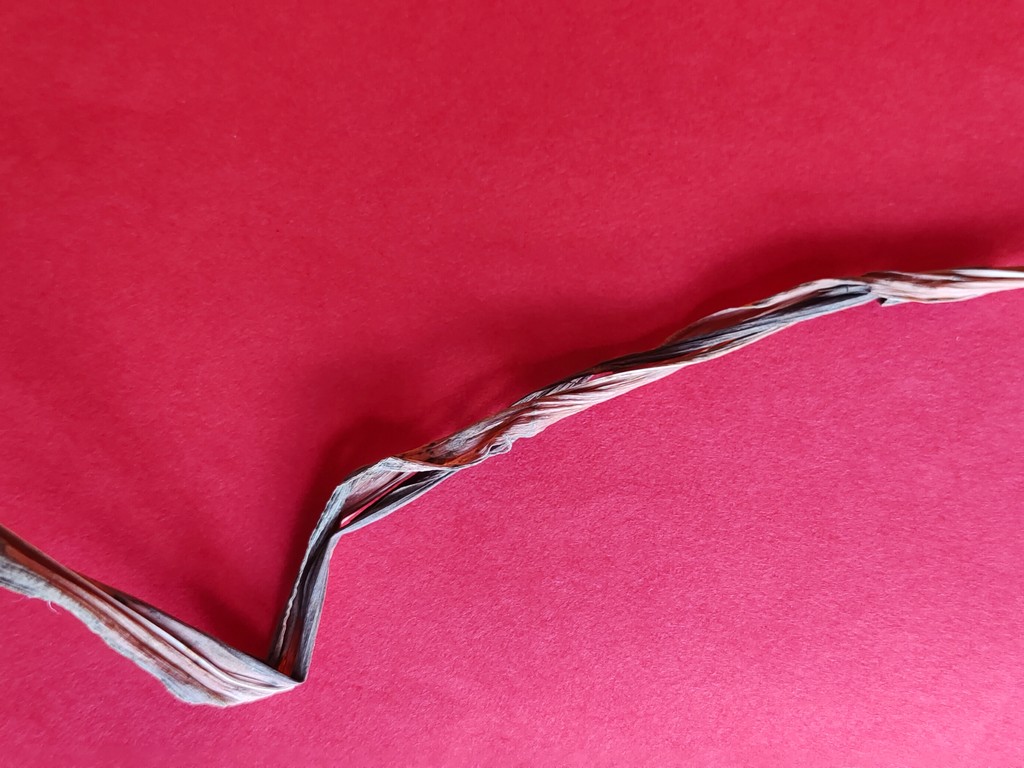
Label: Dried